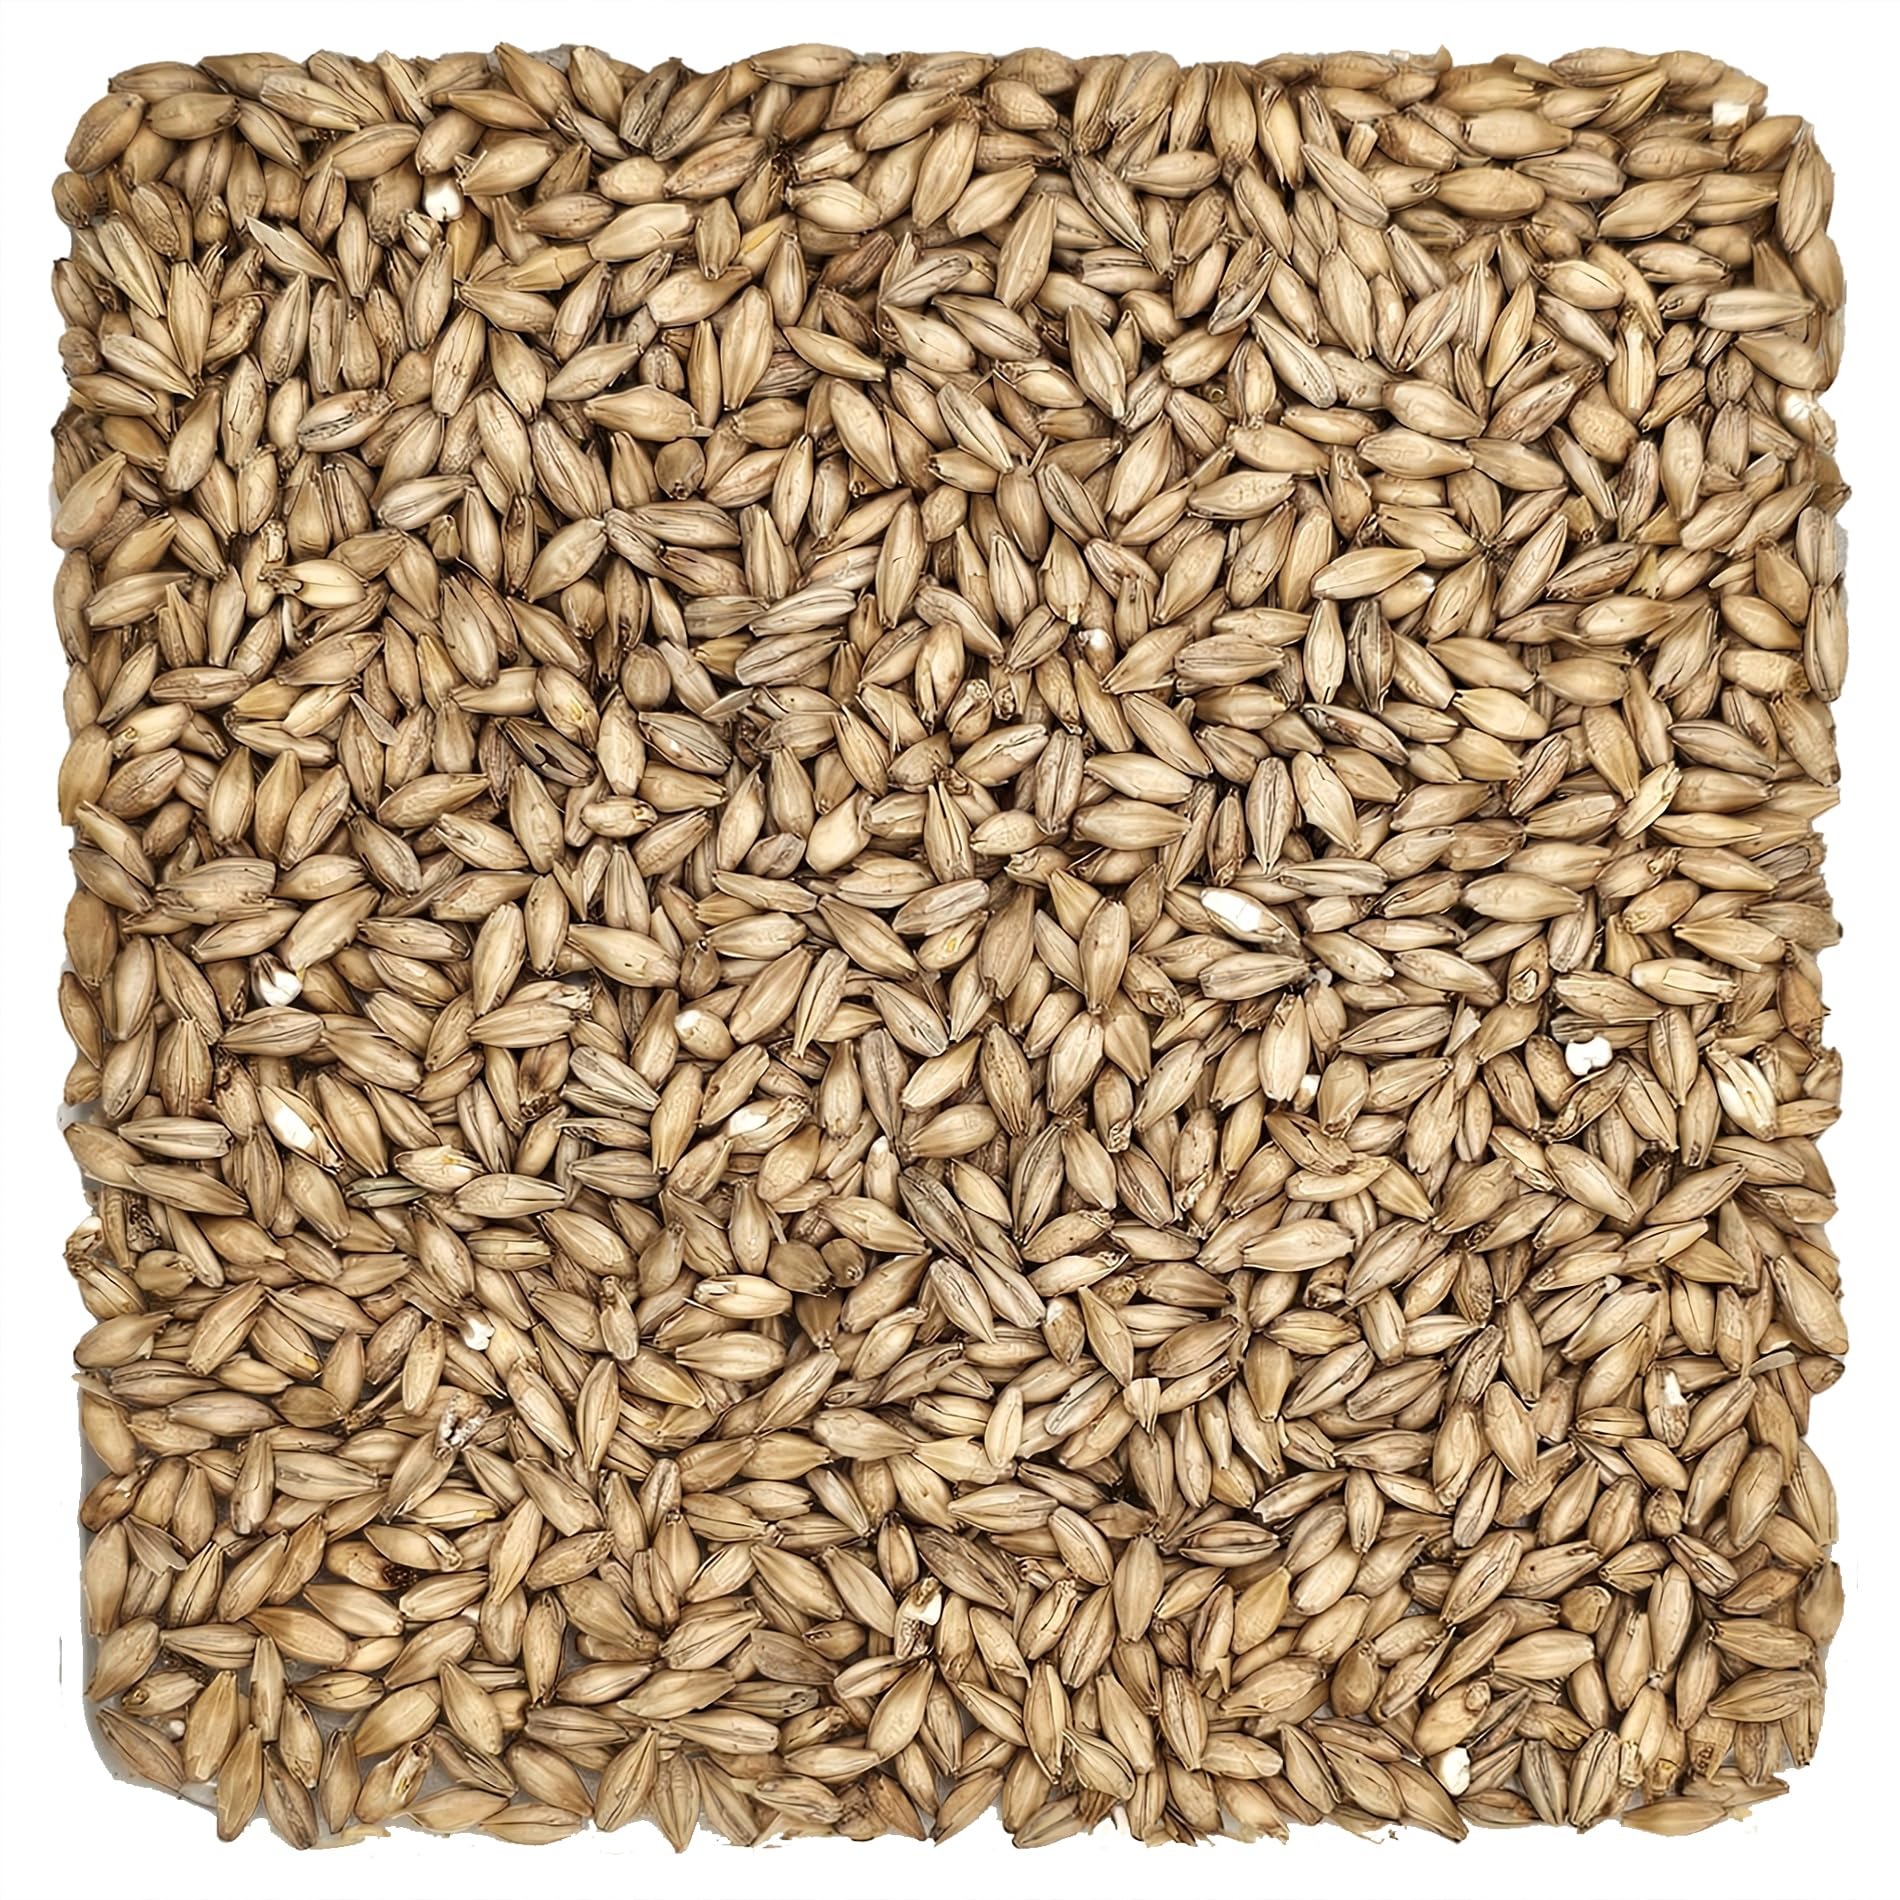
Item Name: Home Brew Ohio Avangard 2-Row Grain 55lb
Bullet Point 1: 2-row malt is a key ingredient that imparts a smoother and less grainy flavor to beer, making it a versatile choice for various styles.
Bullet Point 2: It serves as the base malt for all beer and ale styles, acting as the foundation for brewing different types of beers.
Bullet Point 3: Compared to 6-row malt, 2-row malt offers a slightly higher yield and has slightly lower protein, contributing to its desirable brewing characteristics.
Bullet Point 4: The flavor profile of 2-row malt is characterized by cleanliness, sweetness, mildness, and a malty taste, resulting in a light straw-colored beer.
Bullet Point 5: In the United States, 2-row malt is a popular choice for base malts due to its unique growth pattern with fewer grains per head, resulting in plumper grains and a milder flavor.
Product Description: 2-row malt is an ingredient for making your beer taste smoother and less grainy. It's the basic malt that works well for all kinds of beer and ale styles. You can think of it as the foundation for brewing different types of beers. Compared to 6-row malt, 2-row malt gives a slightly higher yield and has slightly lower protein. The flavor it adds to your beer is clean, sweet, mild, and malty, contributing to a light straw-colored brew. In the United States, most base malts are 2-row for a few good reasons. One interesting fact is that 2-row barley grows fewer grains on each head, just two instead of six. This allows the grains to grow plumper, resulting in a larger and more consistent grain size. Because of this, 2-row malt is known for having a mellower and maltier flavor. Additionally, 2-row malt has a higher starch content, which means it can produce a higher extract. That's one of the reasons why many brewers prefer 2-row barley when making malt. So, if you want to brew with a malt that brings out a smooth and mellow taste in your beer, 2-row is the way to go!
Value: 1.0
Unit: Count

Price: 119.99